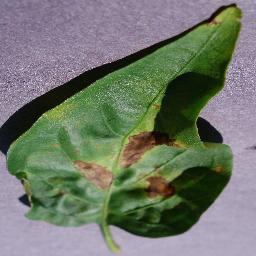
Label: Pepper,_bell___Bacterial_spot